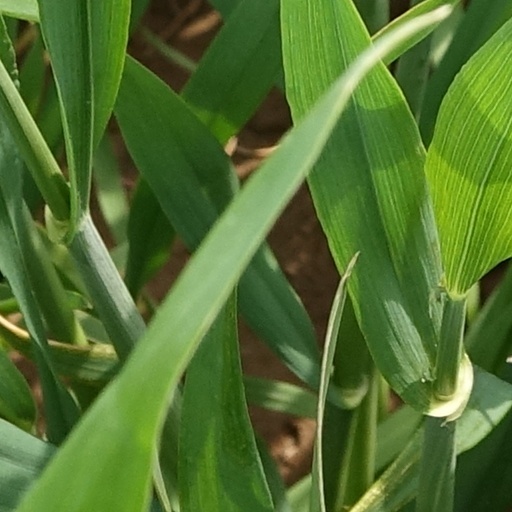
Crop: wheat